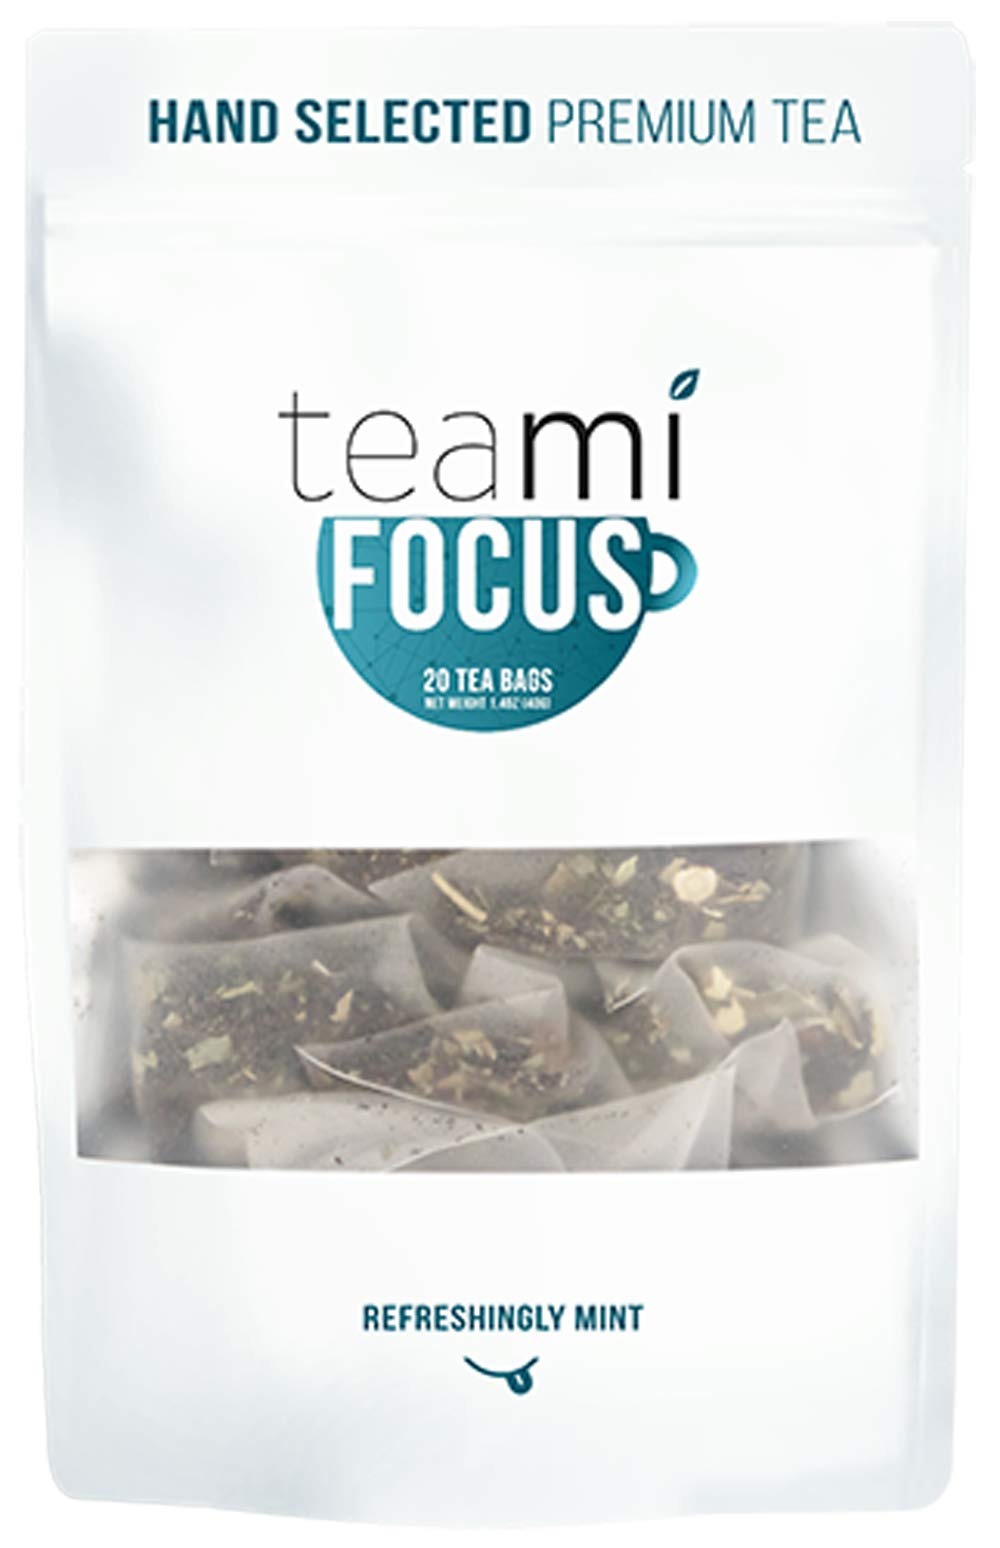
Item Name: Teami Focus Tea - Herbal tea for mental clarity focus - Better focus blends for Alertness, Concentration and Clarity
Bullet Point 1: 𝐄𝐯𝐞𝐫 𝐟𝐞𝐞𝐥 𝐥𝐢𝐤𝐞 𝐲𝐨𝐮𝐫 𝐛𝐫𝐚𝐢𝐧 𝐡𝐚𝐬 𝐚 𝐦𝐢𝐥𝐥𝐢𝐨𝐧 𝐭𝐚𝐛𝐬 𝐨𝐩𝐞𝐧? Walk away, brew a cup of our Focus Tea Blend, and take things one tab at a time. Our Focus Tea Blend is super smooth and peppermint-y, with a hint of stevia sweetness for the perfect cup of focusing magic! No jitters or crashing- just sustainable energy all day long
Bullet Point 2: 𝐃𝐞𝐥𝐢𝐜𝐢𝐨𝐮𝐬 𝐚𝐧𝐝 𝐒𝐨𝐨𝐭𝐡𝐢𝐧𝐠 With its delicious and soothing flavor profile, Teami Focus Tea offers a pleasant way to stay on task while enjoying a warm and comforting beverage.
Bullet Point 3: 𝐍𝐚𝐭𝐮𝐫𝐚𝐥 𝐈𝐧𝐠𝐫𝐞𝐝𝐢𝐞𝐧𝐭𝐬: This tea is made from a blend of natural ingredients, including
Bullet Point 4: 𝐘𝐞𝐫𝐛𝐚 𝐌𝐚𝐭𝐞: This green tea has been known to enhance alertness and increase reaction time
Bullet Point 5: 𝐆𝐮𝐚𝐲𝐮𝐬𝐚: A popular South American tea, it is famous for boosting energy levels
Bullet Point 6: 𝐏𝐚𝐧𝐚𝐱 𝐆𝐢𝐧𝐬𝐞𝐧𝐠: Panax Ginseng: Also known as Asian ginseng, this herb contains compounds that give an invigorating effect when ingested
Value: 1.0
Unit: Count

Price: 21.99